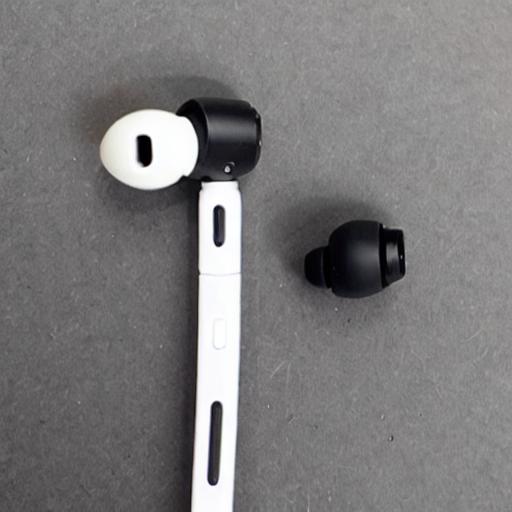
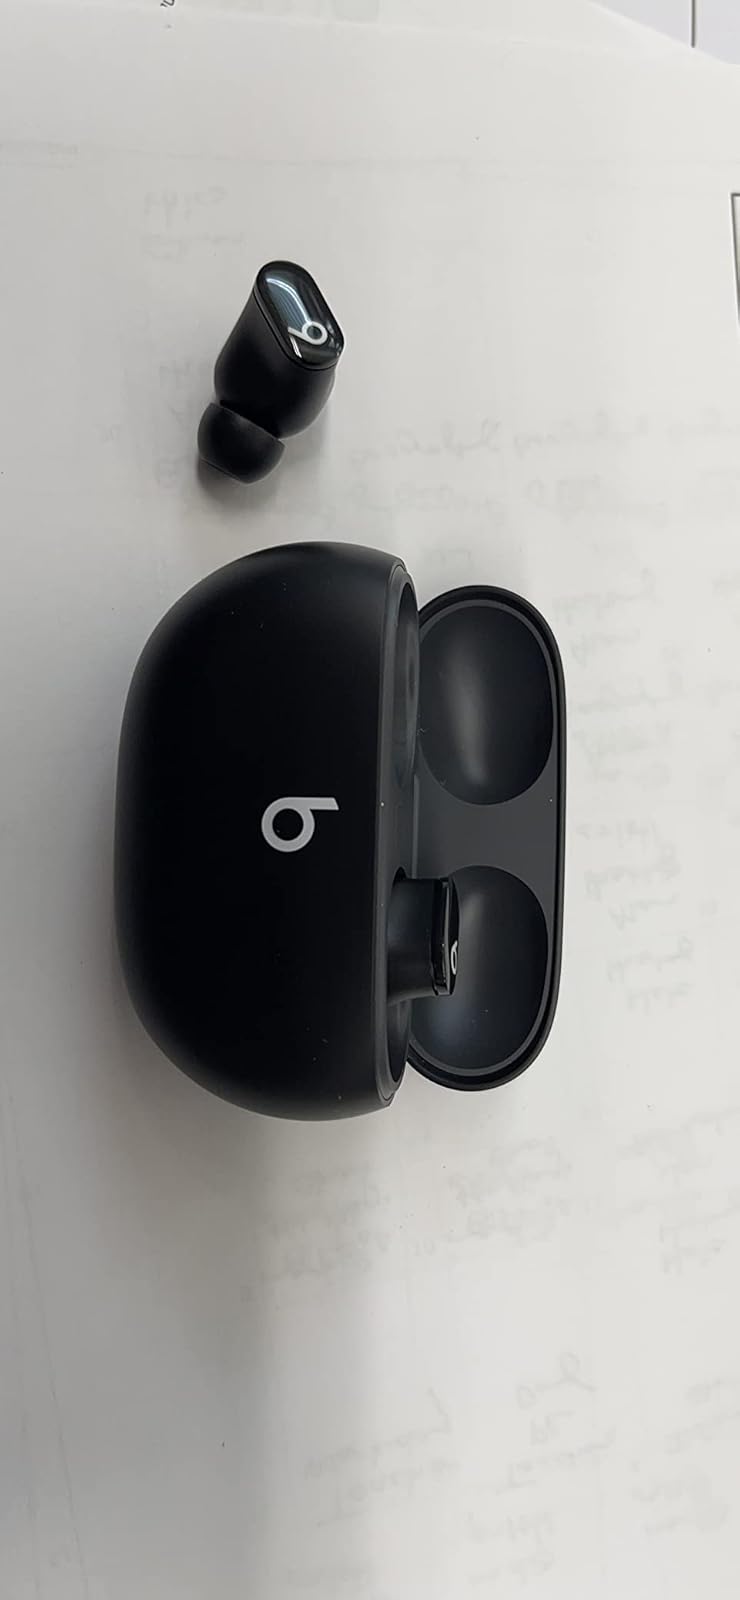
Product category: earbuds
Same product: no